Chesterfield (cigarette)

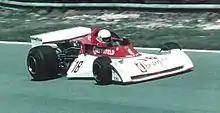
The Surtees TS 19 driven by Brett Lunger, with Chesterfield sponsoring on the front

Chesterfield was a sponsor of the Surtees team during the 1976 Formula One season and 1977 Formula One season. A second car entered in was sponsored by Chesterfield in 1977.